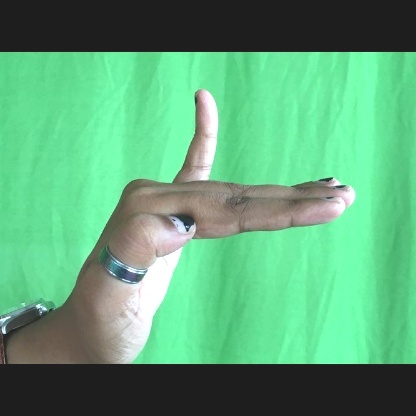
Mudra: Hamsapaksha